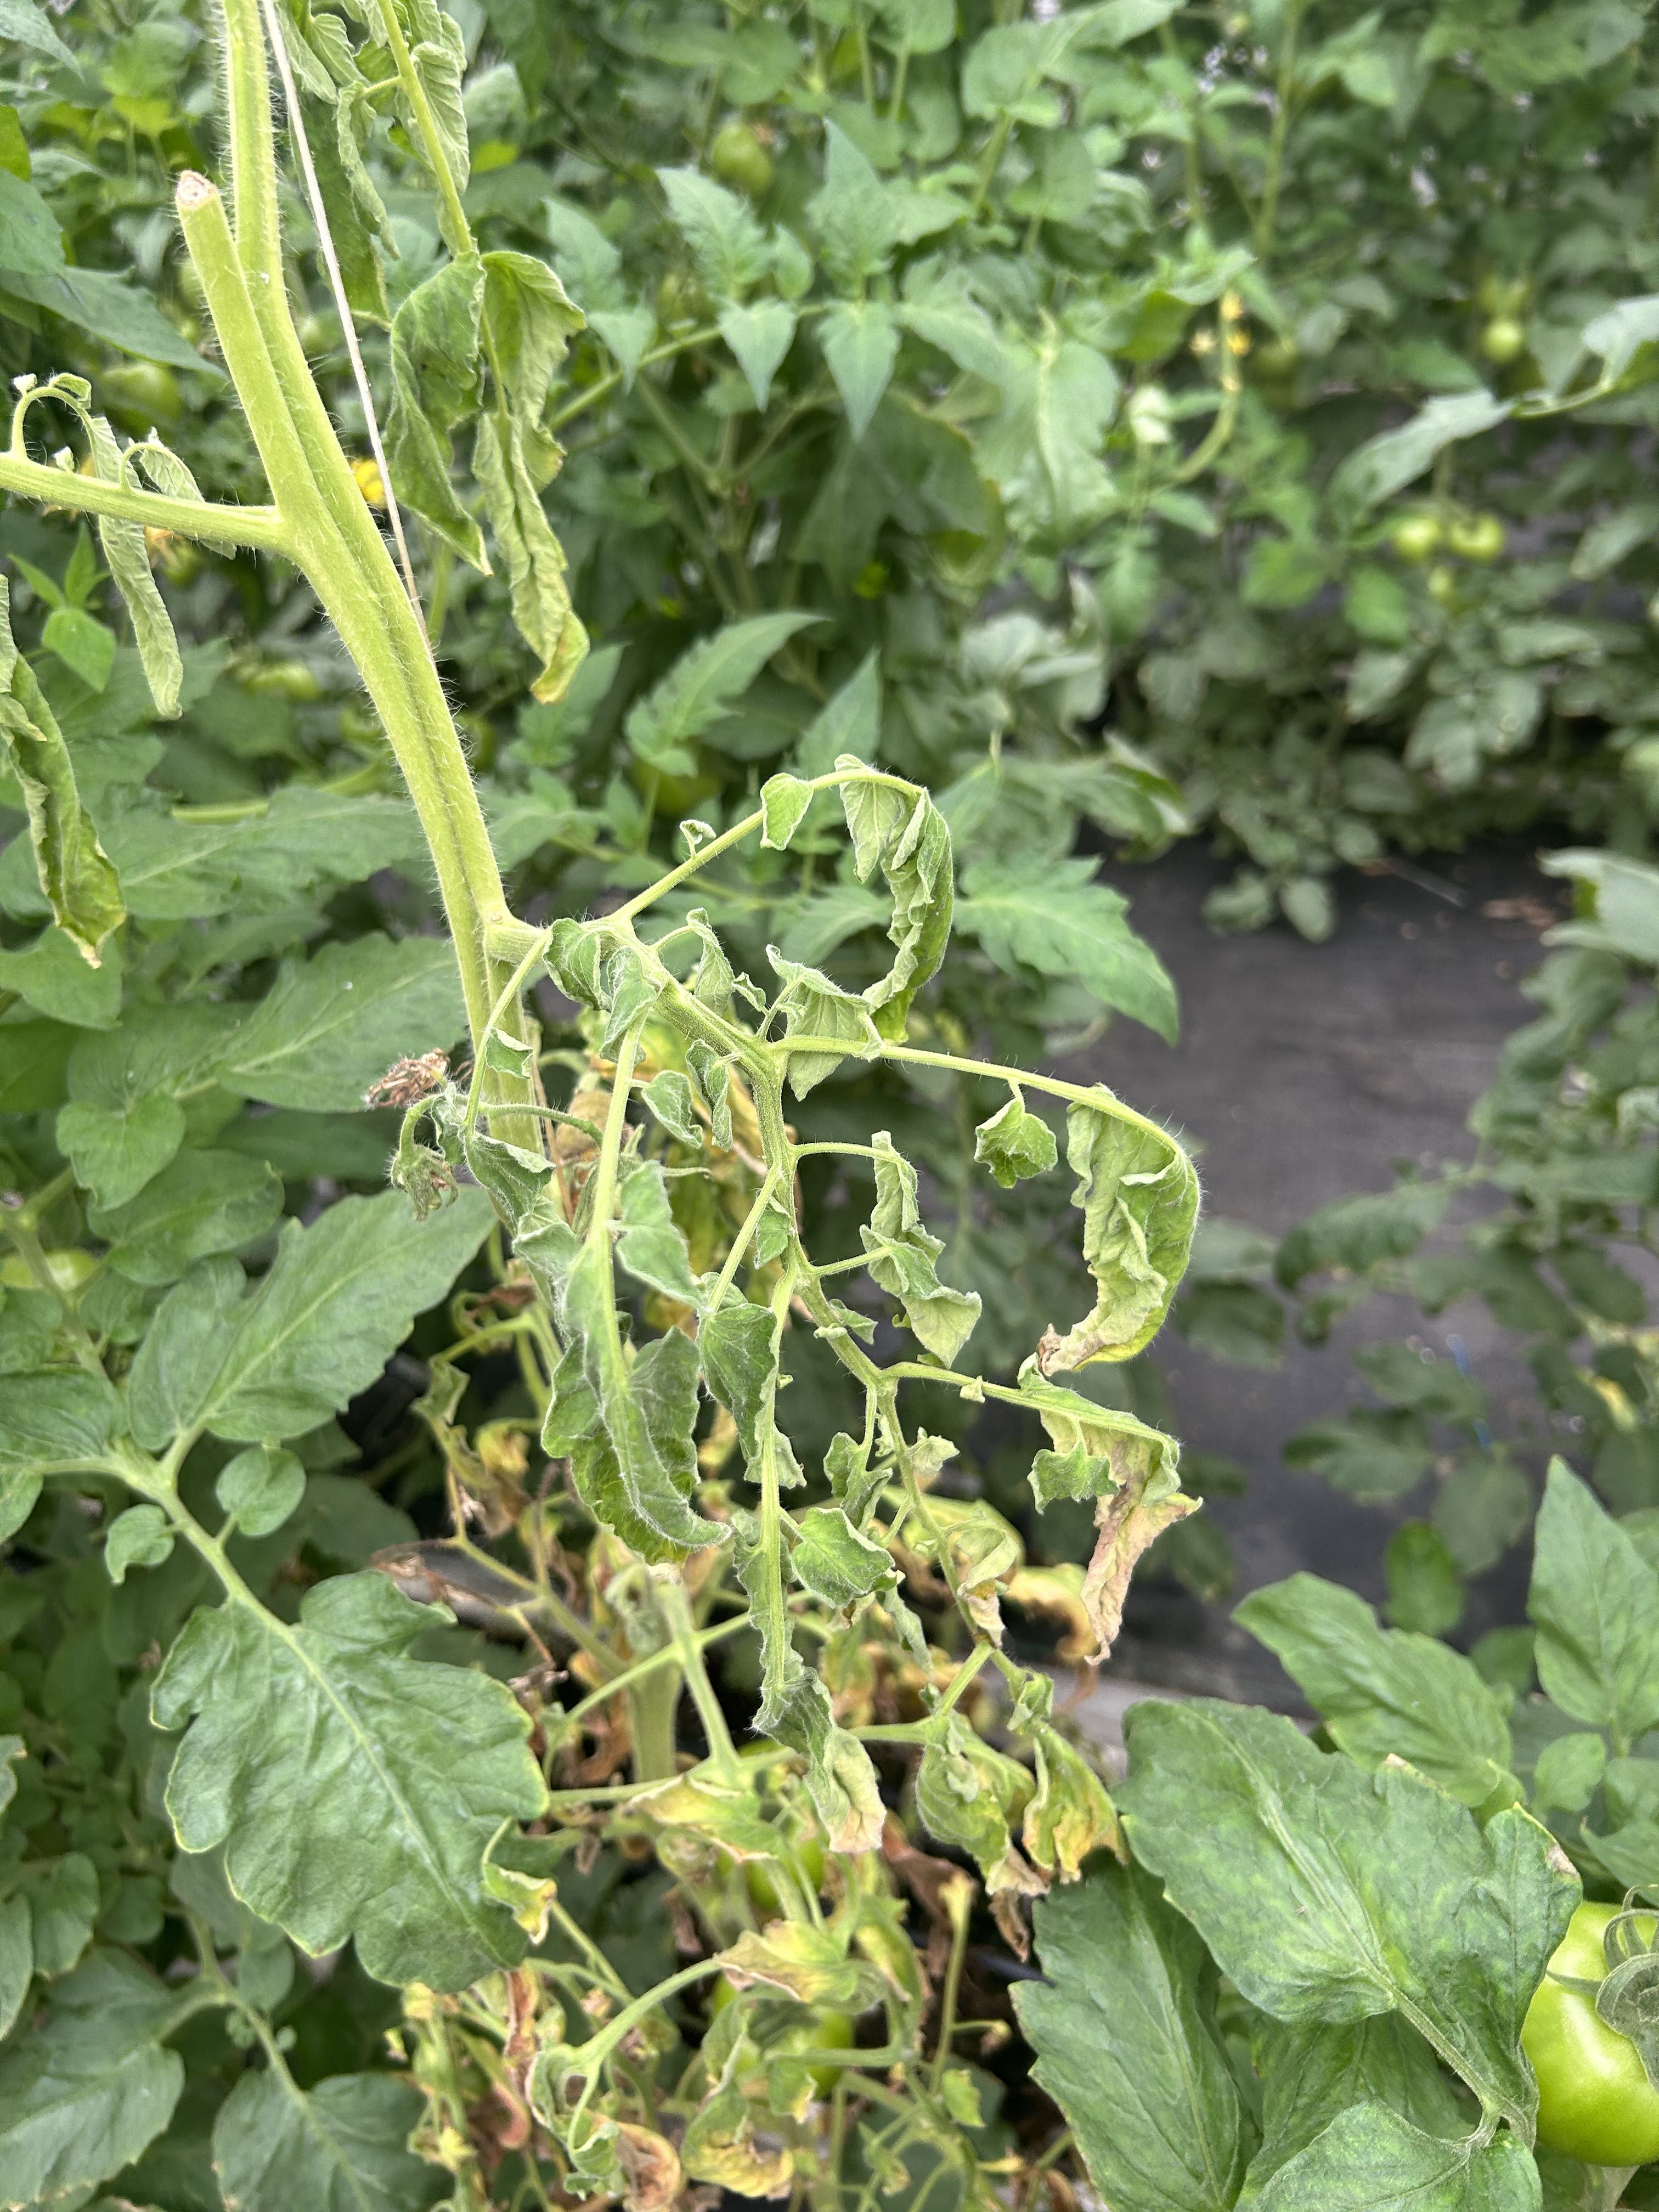
Disease: Wilt